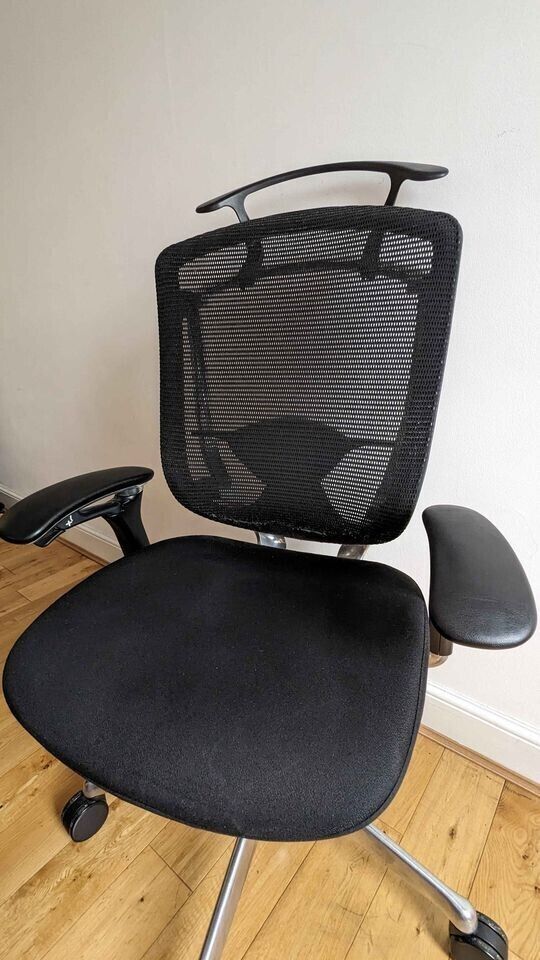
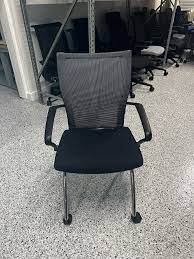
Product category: items_chair
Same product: no